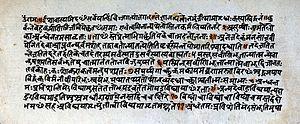
Les Upanishad ou Upaniṣad sont un ensemble de textes philosophiques qui forment la base théorique de la religion hindoue. Ils constituent une partie des textes en Inde liés à la śruti et consistent en des spéculations philosophiques qui éclairent le texte auquel elles se réfèrent, chacune se réclamant d'une partie du Veda. Par exemple, la Kauṣītaki fait partie du cycle du Rig-Veda.